June 1956

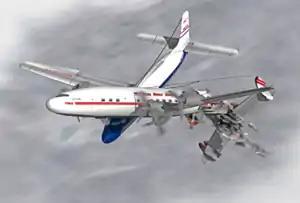
June 30, 1956: Two commercial airplanes, a TWA Super Constellation and a United Airlines DC-7, collided over the Grand Canyon. All 128 people on board both flights perished.

June 1956 was the sixth month of that leap year. The month which began on a Friday and ended after 30 days on a Saturday